Sky position (RA, Dec in degrees): 160.108, 0.2559
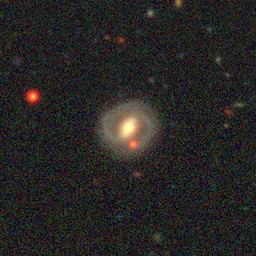
Galaxy morphology: Barred Spiral Galaxies